George Young, Baron Young of Cookham

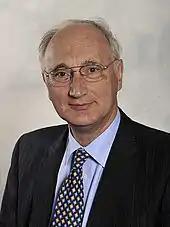
Official portrait, 2010

In October 2012 it was reported that Young supported a new group of Conservative MPs established to reconnect the Tories with working class voters. The Blue Collar Conservatism group aims to develop policies to attract "aspirational" voters on average incomes whose support is "vital" to winning a Commons majority.